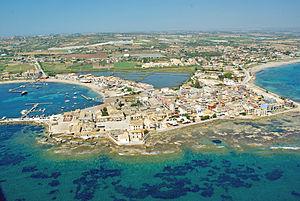
Marzamemi est une fraction de la municipalité de Pachino dans la province de Syracuse en Sicile.